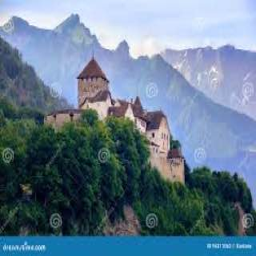
Vaduz Castle